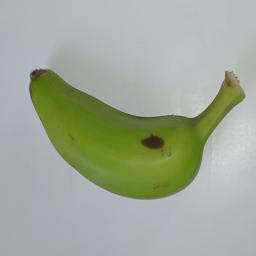
Banana variety: Champa Kola